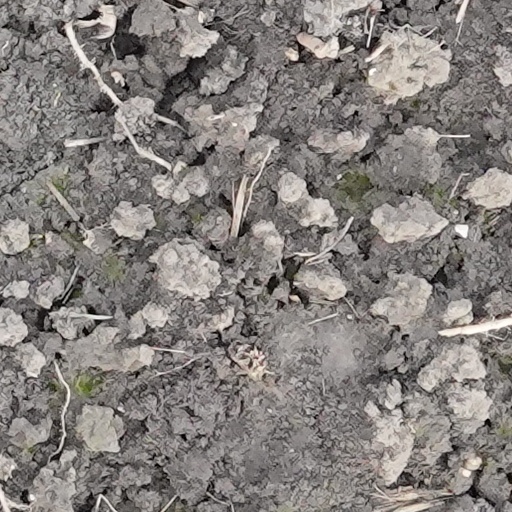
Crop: wheat